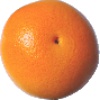
Label: Grapefruit Pink 1